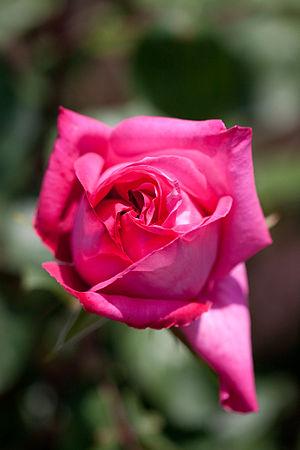
'Montesquieu' est un cultivar de rosier obtenu en 1959 par le rosiériste espagnol Pedro Dot et son fils Simon. Il est issu du croisement 'Loli Creus' x 'Tahiti'. Il rend hommage au philosophe Montesquieu.
Pedro Dot Martínez est un rosiériste espagnol qui compte parmi les grands créateurs de roses du monde. Un certain nombre de ses cultivars sont considérés comme ayant des caractéristiques fort originales.